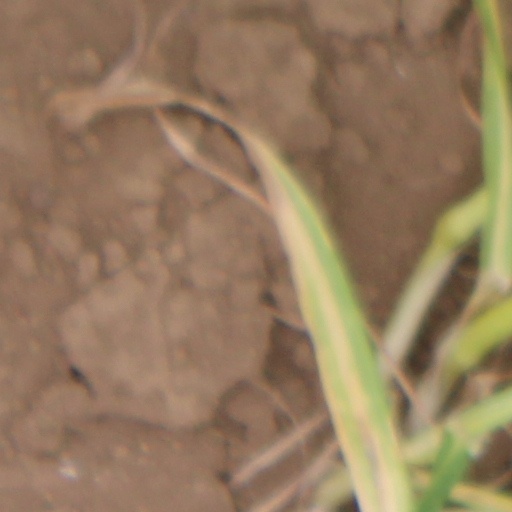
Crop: wheat